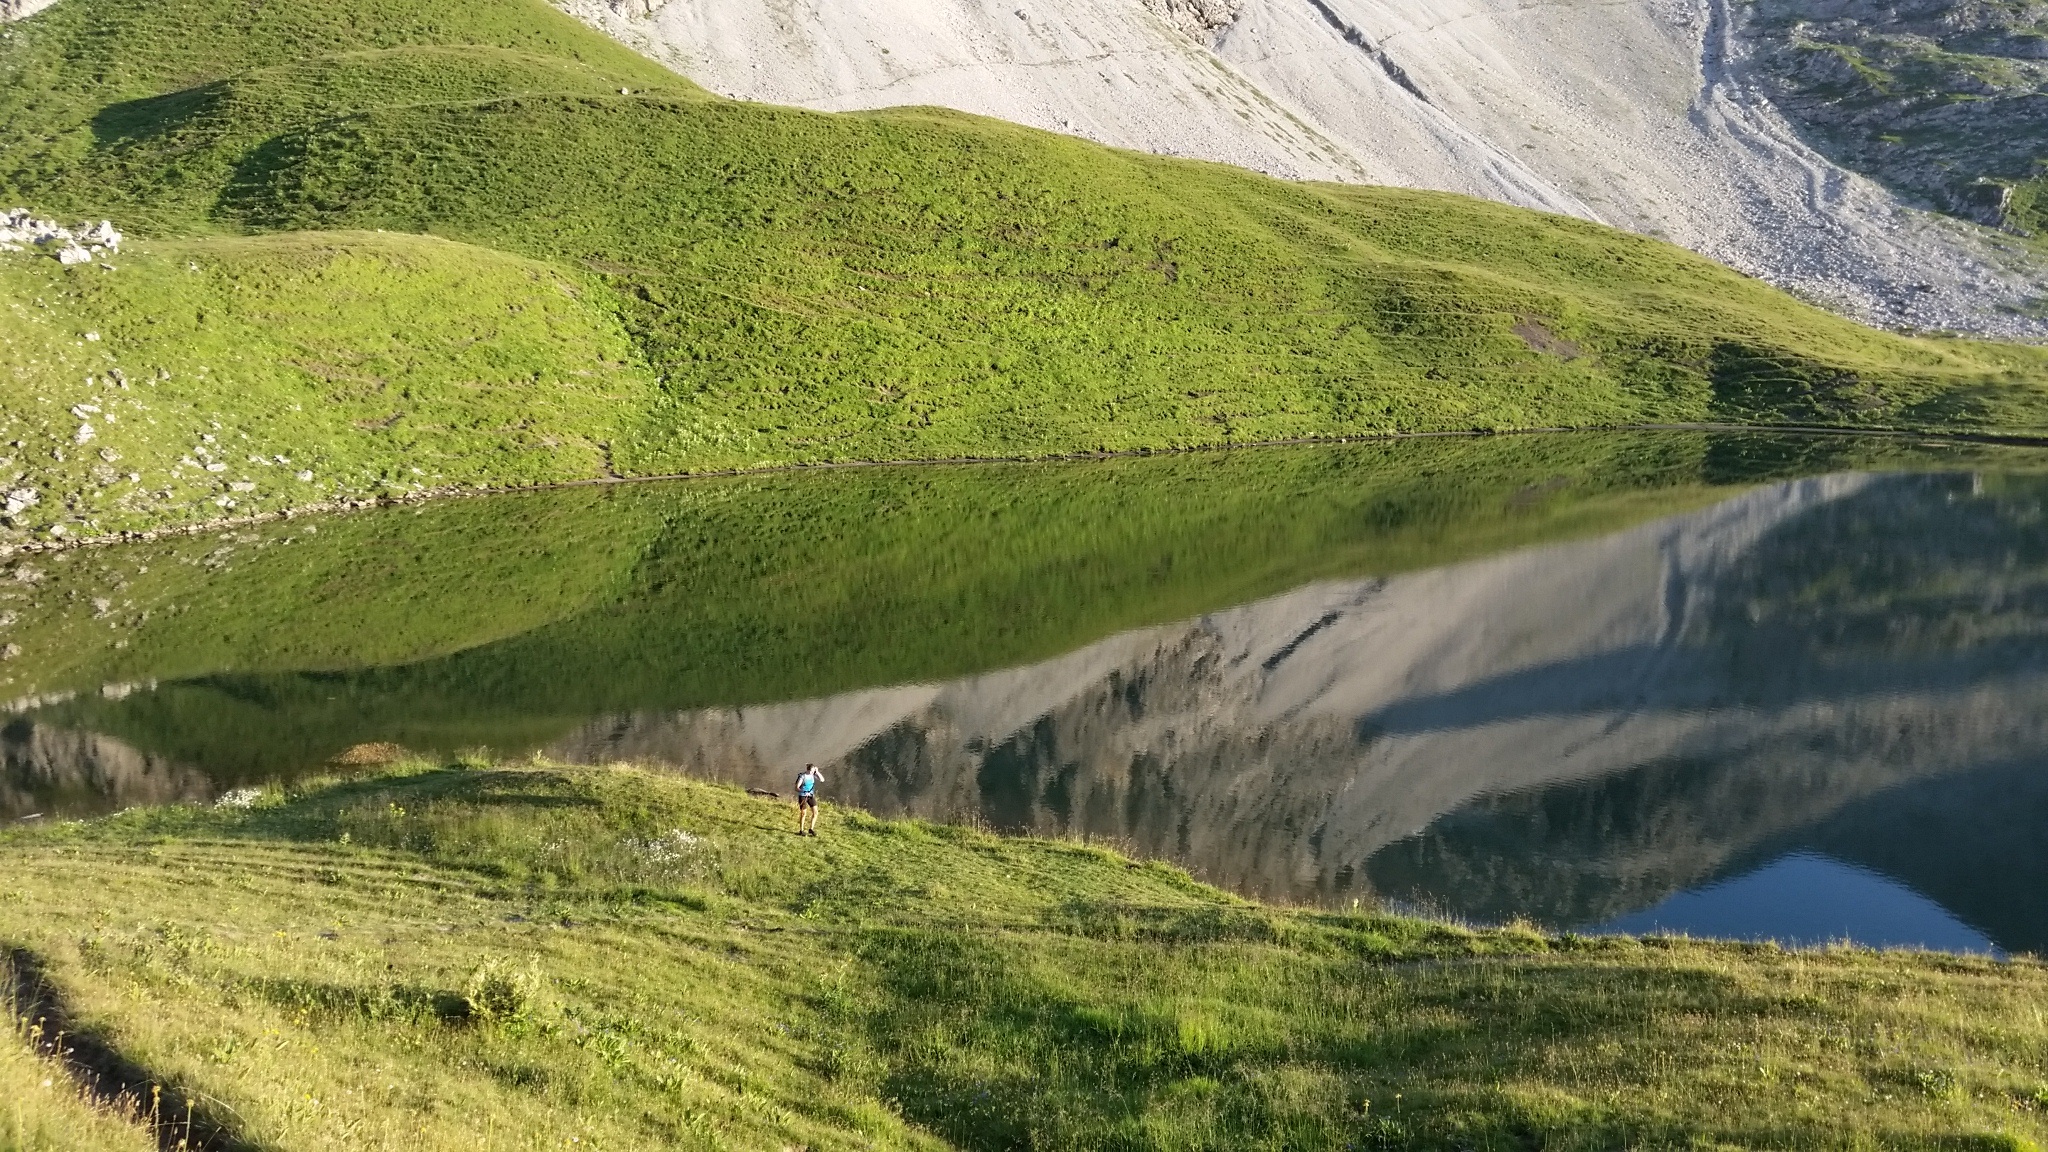
landscape, wilderness, mountain, meadow, hill, lake, valley, mountain range, cliff, fjord, reservoir, highland, terrain, ridge, grassland, plateau, fell, loch, moraine, rural area, tarn, aerial photography, mountain pass, mountainous landforms